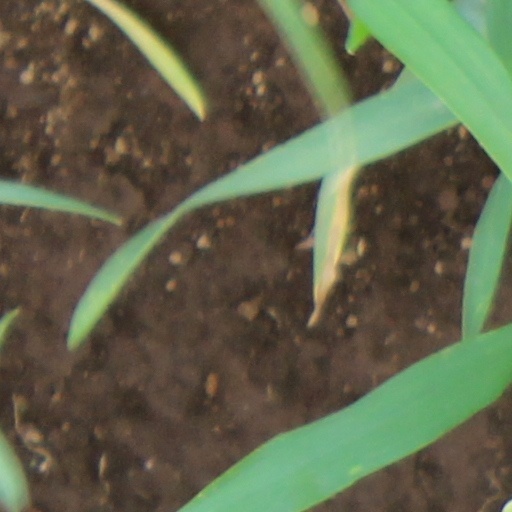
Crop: wheat